The Church of Jesus Christ of Latter-day Saints in the Philippines

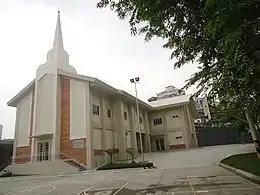
A meetinghouse in Guadalupe, Makati, Philippines

The first contact the church had with the Philippines was in 1898 during the Spanish–American War. Two church members, Willard Call and George Seaman, who were part of the United States artillery battery, were set apart as missionaries and began to proselytize after being deployed to the Philippines. However, they met with little success. Active proselytizing stopped at the onset of World War II.